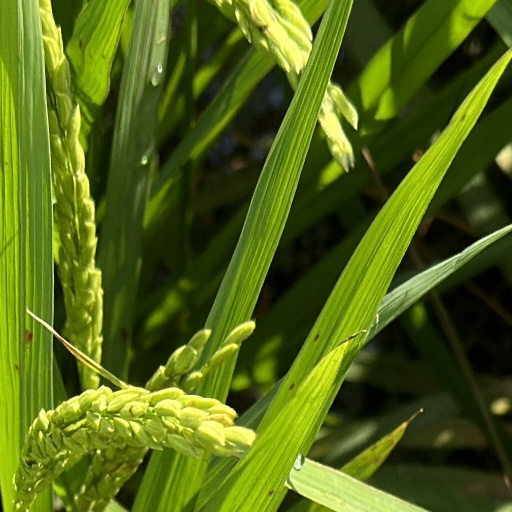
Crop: rice